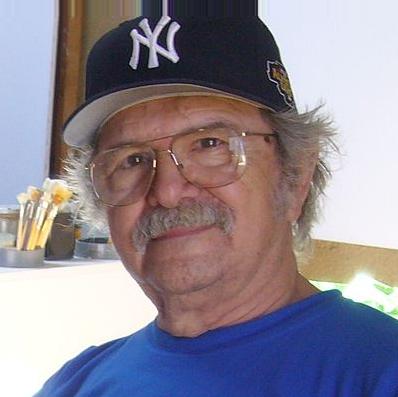
Age: 71